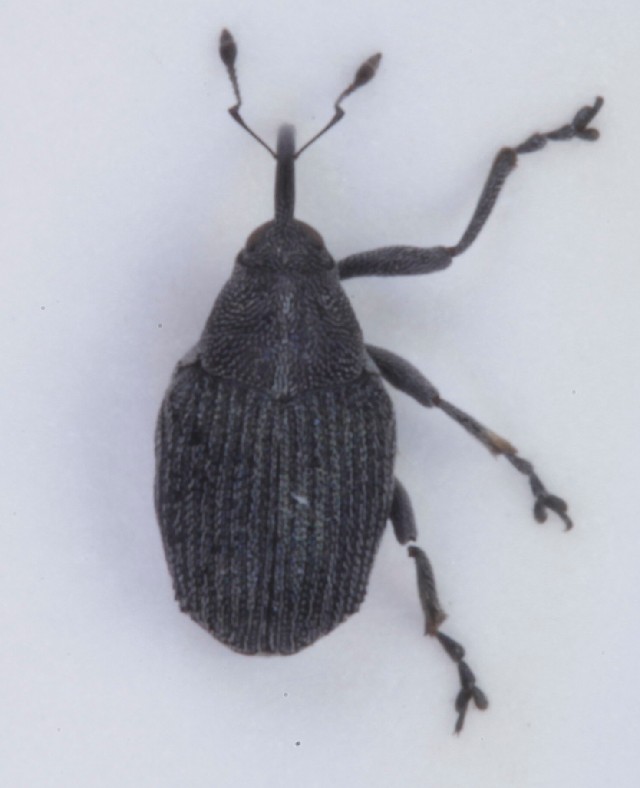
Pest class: Cabbage_seedpod_weevil